Gonia

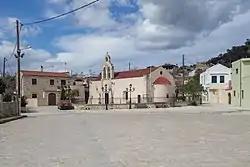
The centre of the village

Gonia is a village in the Rethymno regional unit in Crete, Greece, lying at an altitude of ca. 222 m amsl, about 10 km southwest of the town of Rethymno. Gonia was the seat of the former municipality Nikiforos Fokas.